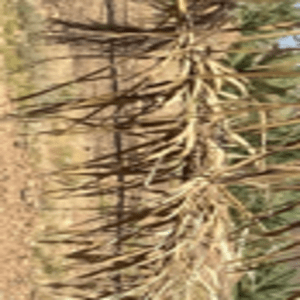
Label: Rachis Blight